Winfield Scott

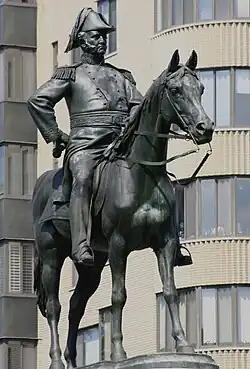
Statue of Winfield Scott on Scott Circle in Washington, D.C.

By the time Lincoln assumed office, seven states had declared their secession and had seized federal property within their bounds. Still, the United States retained control of the military installations at Fort Sumter and Fort Pickens. Scott advised evacuating the forts because an attempted re-supply would inflame tensions with the South, and Confederate shore batteries made re-supply impossible. Lincoln rejected the advice and chose to re-supply the forts; although Scott accepted the orders, his resistance to the re-supply mission, along with poor health, undermined his status within the administration. Nonetheless, he remained a critical military adviser and administrator. On April 12, Confederate forces began an attack on Fort Sumter, forcing its surrender the following day. On April 15, Lincoln declared that a state of rebellion existed and called up 75,000 militiamen. On the advice of Scott, Lincoln offered Robert E. Lee command of the Union forces, but Lee ultimately chose to serve the Confederacy.